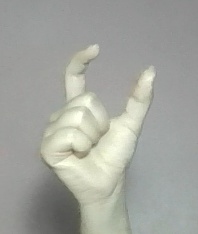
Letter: nun